Sienna, Texas

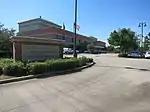
Sienna Branch Library

Fort Bend County Libraries operates the Sienna Branch, which opened on April 24, 2010. The $15 million, two story facility, which has of space, was a joint project between the library system and Houston Community College.